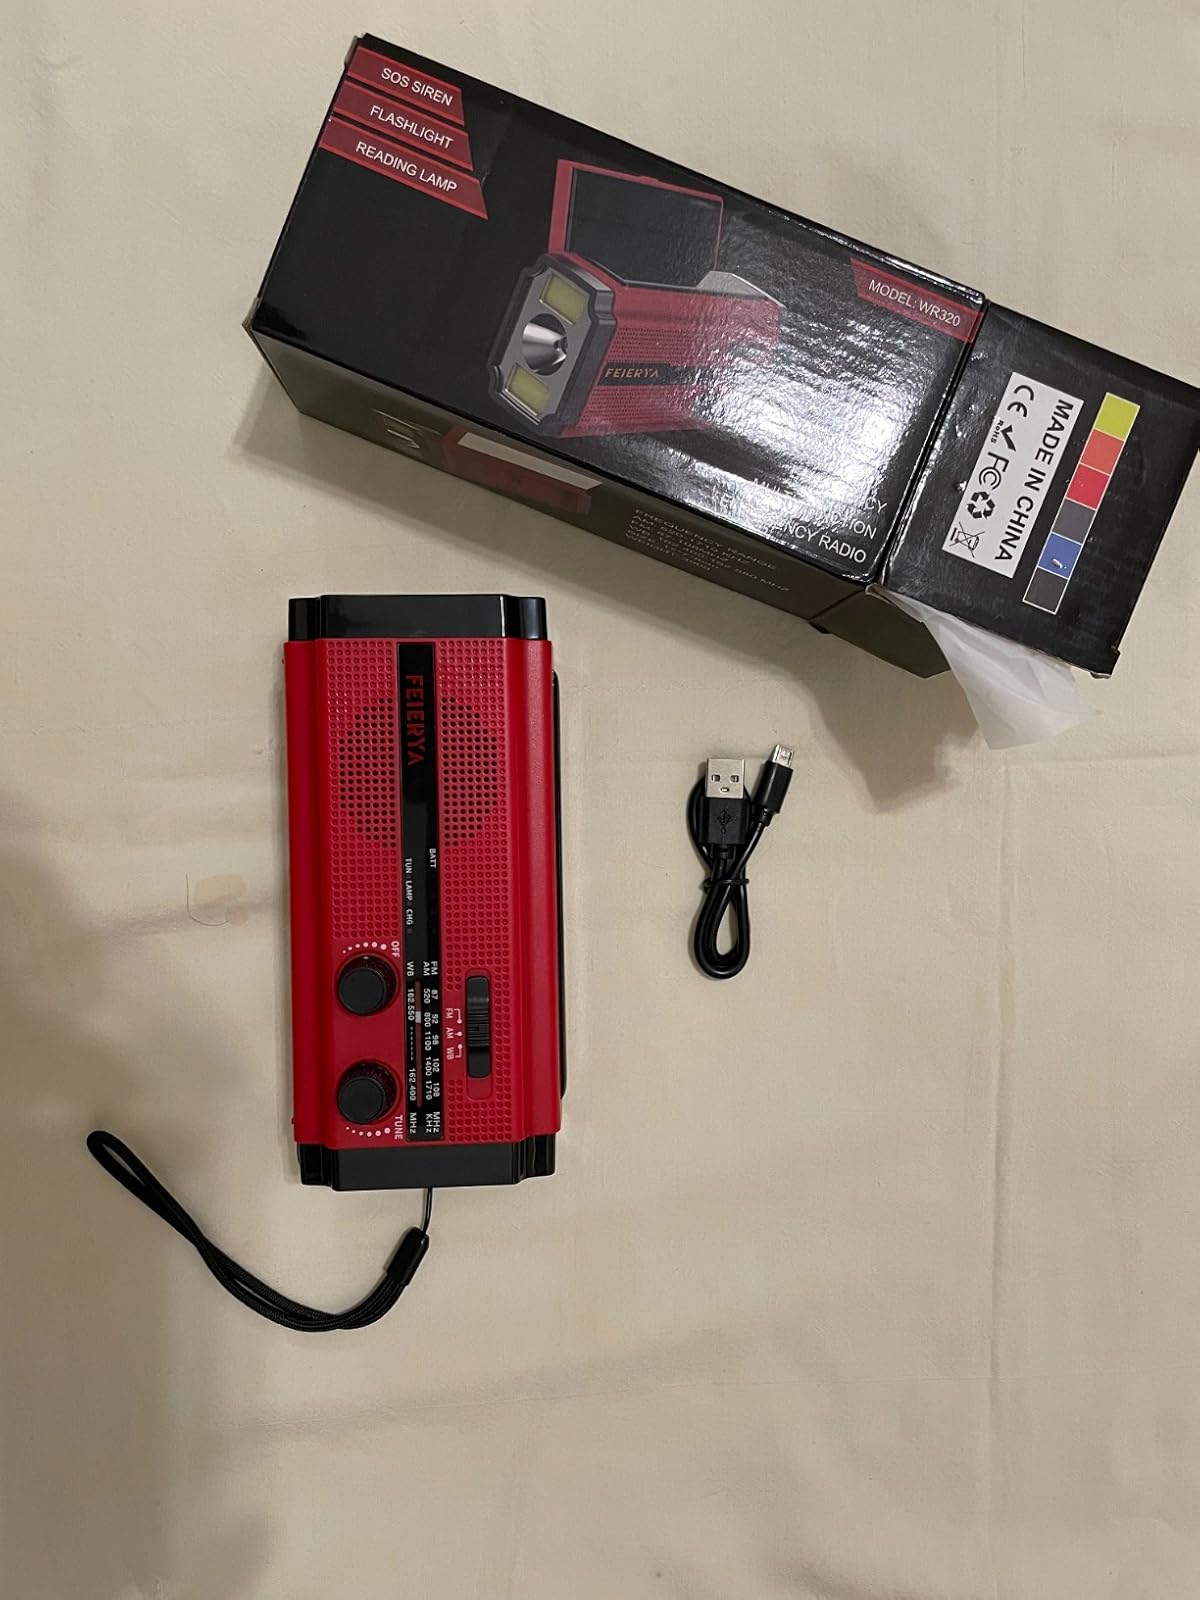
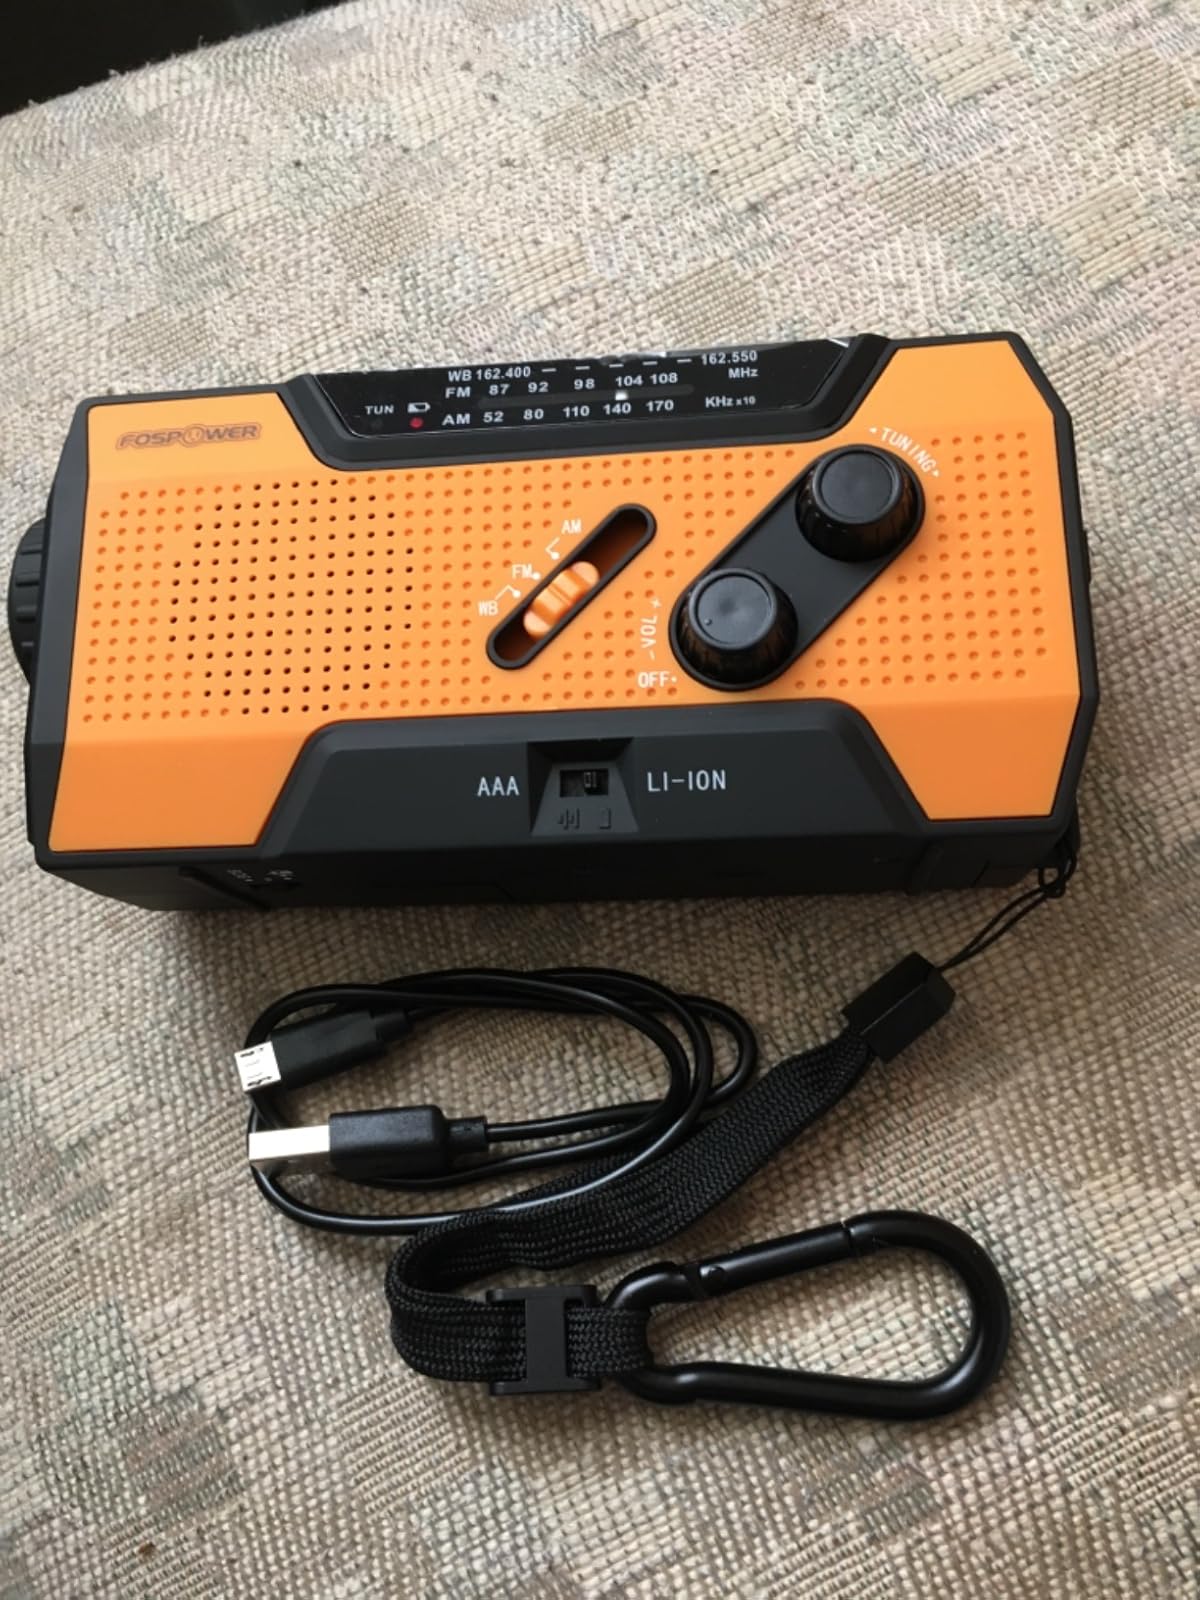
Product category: radio
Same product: no